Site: brandenburg
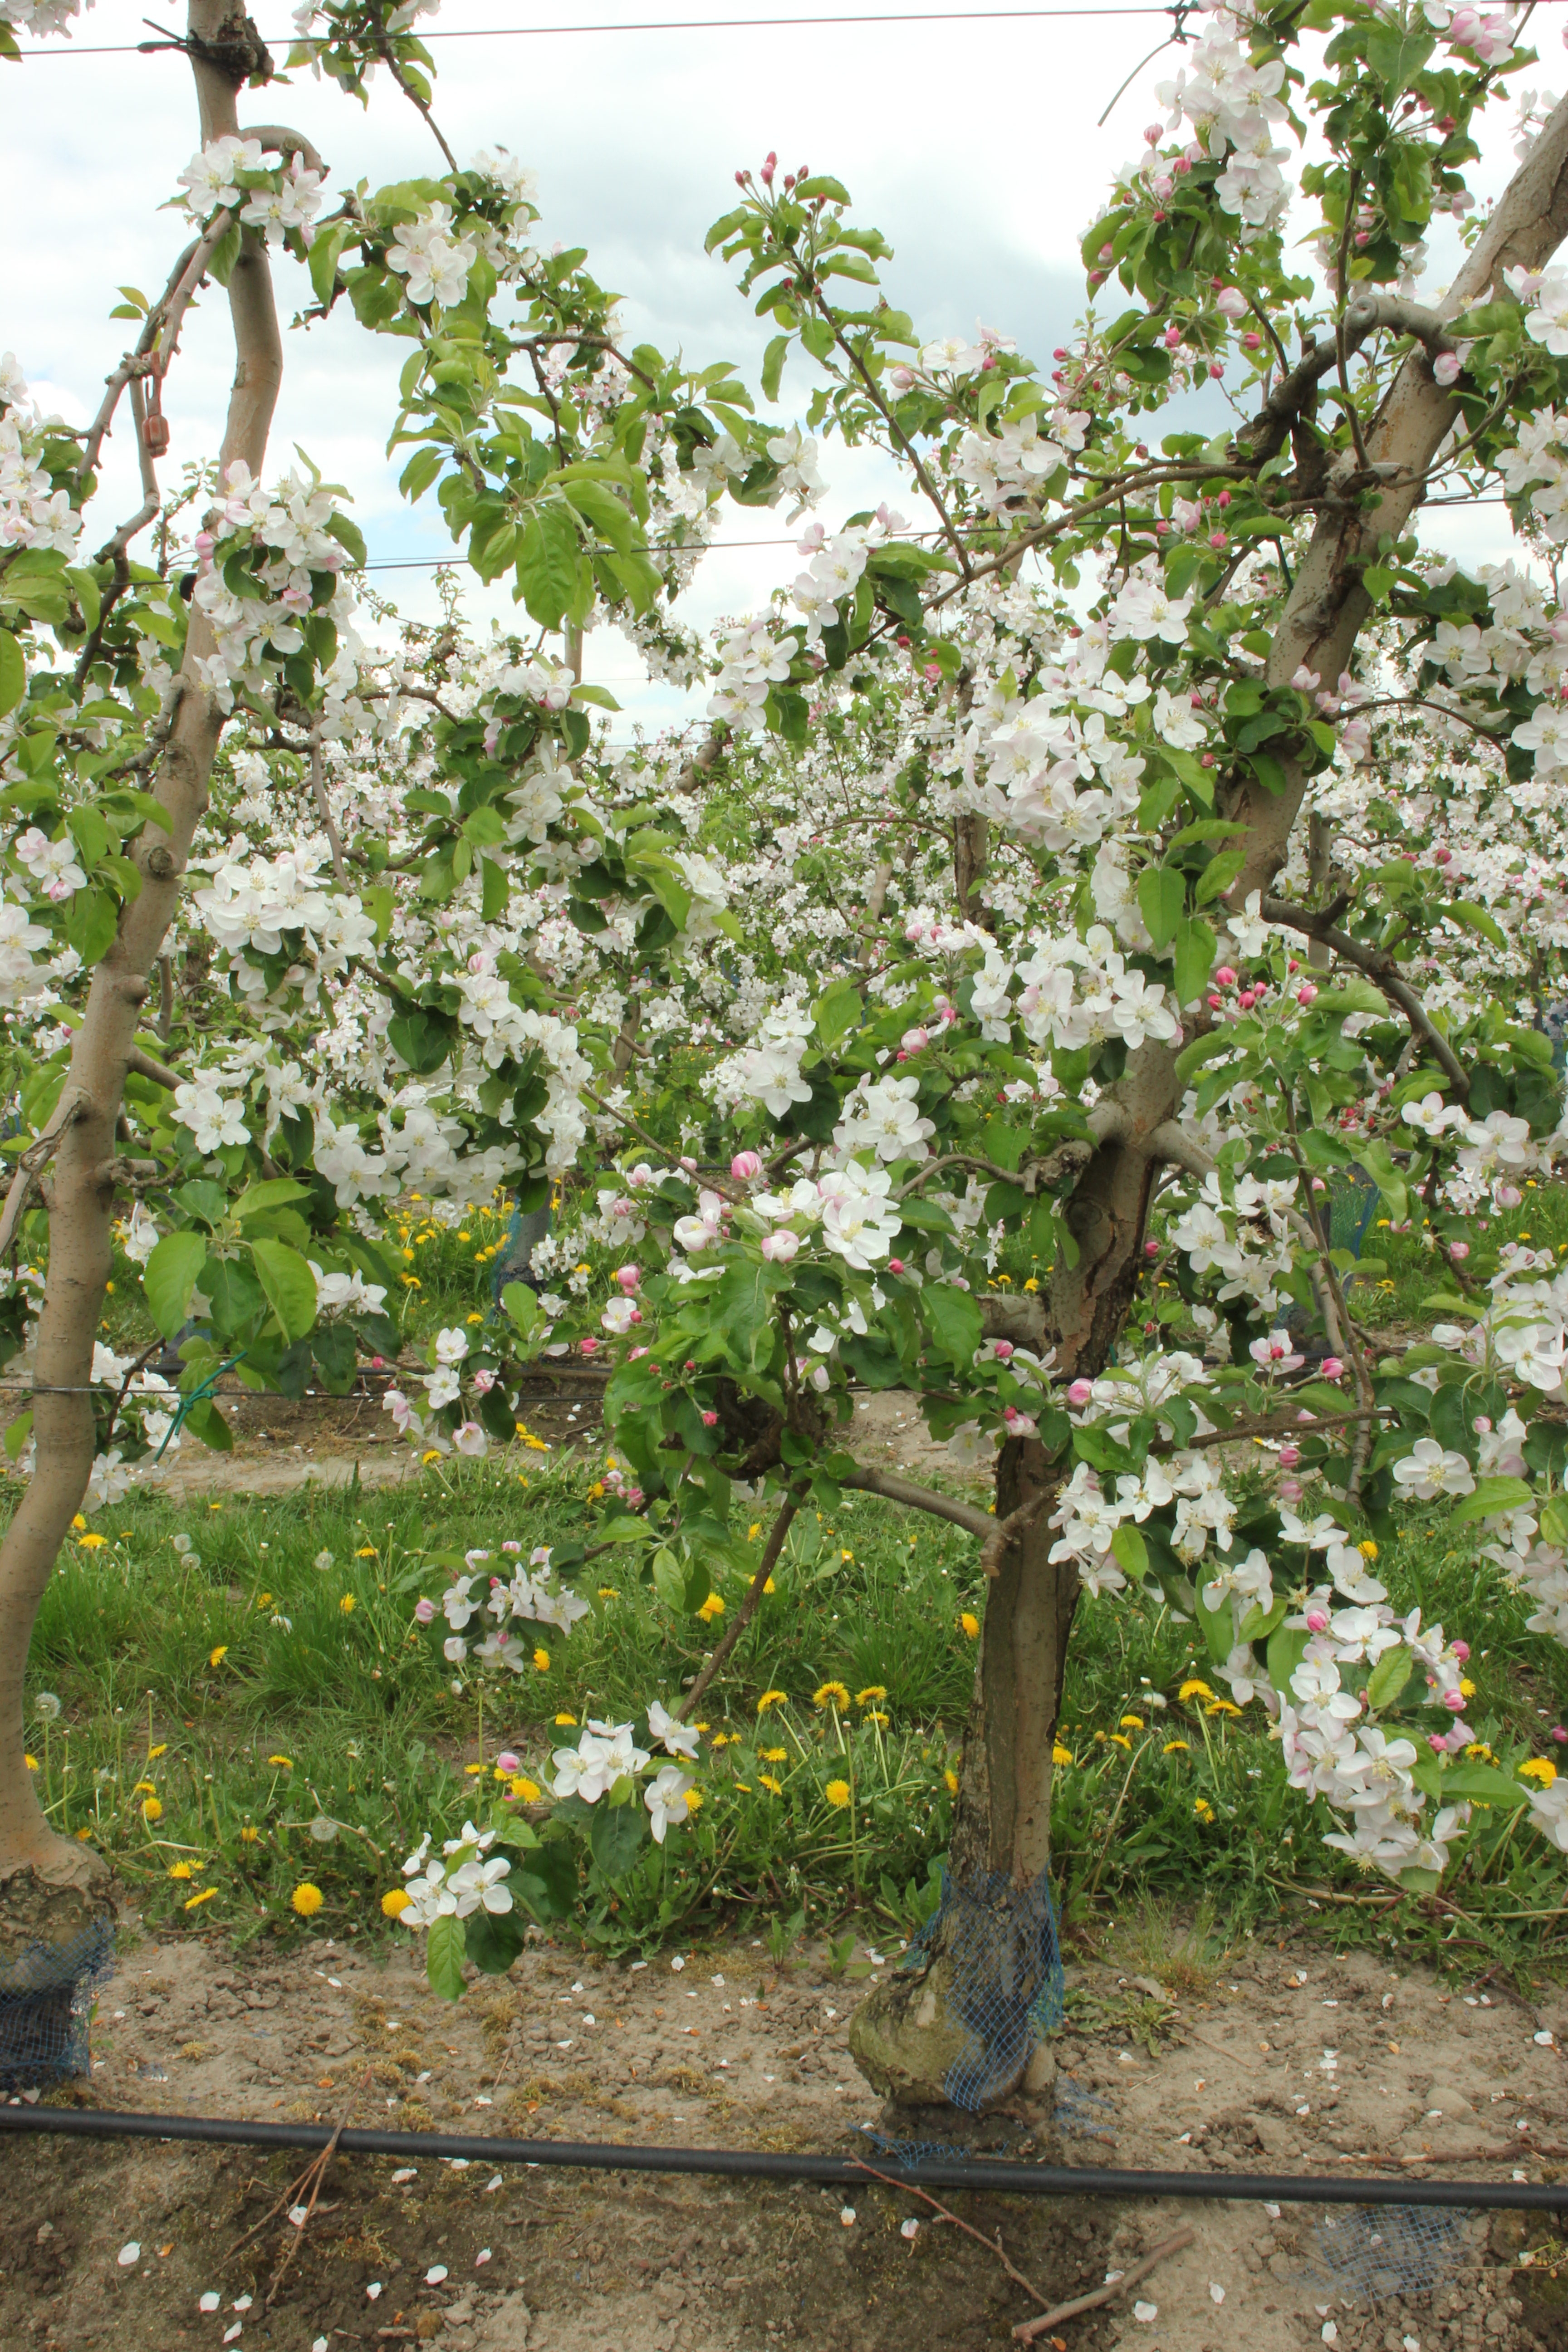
Growth stage (BBCH 65): Flowering